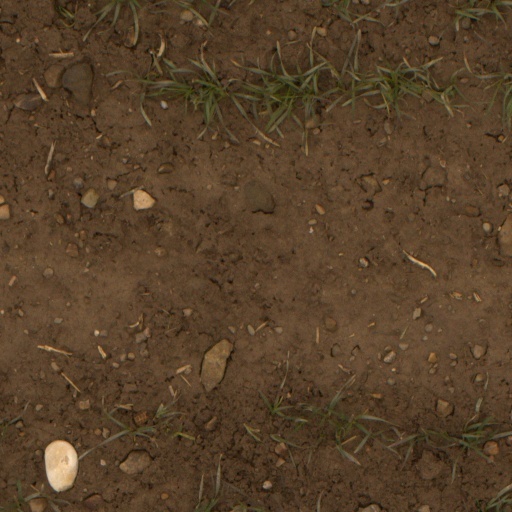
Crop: wheat